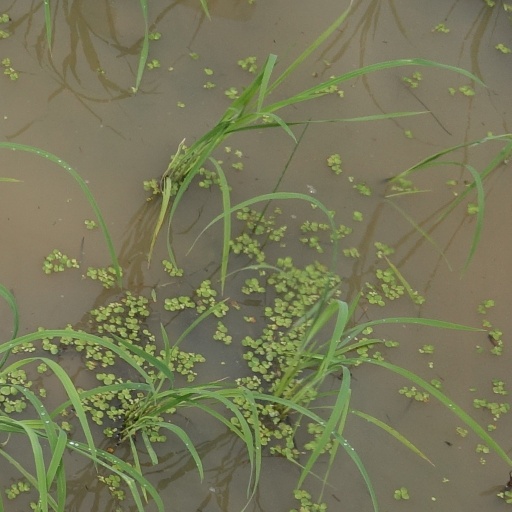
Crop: rice